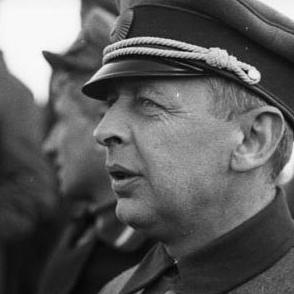
Age: 44